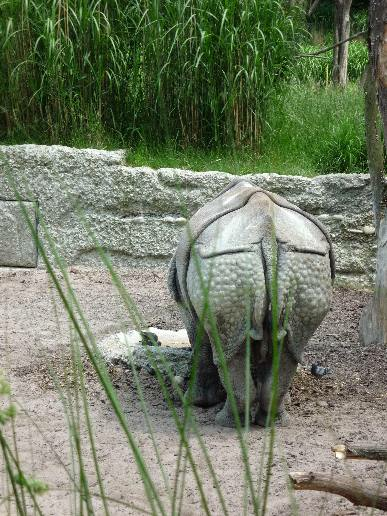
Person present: No